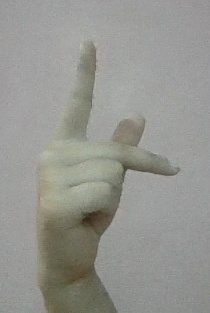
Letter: dha